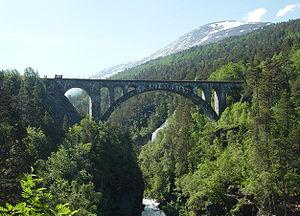
Le réseau ferroviaire de Norvège comprend 4 087 kilomètres de ligne de chemin de fer dont 2 622 km sont électrifiés et 242 sont en double voie. Il compte 696 tunnels et 2 790 ponts.